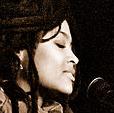
Age: 30